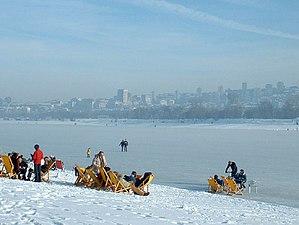
Ada Ciganlija est une île de Serbie située sur la Save et un quartier de Belgrade situé dans la municipalité de Čukarica. Le nom d'Ada Ciganlija peut aussi familièrement désigner le lac de la Save et la plage, qui bordent l'île.